Kamui Tips

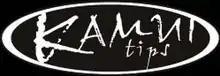
Logo of Kamui Tips.

Kamui Tips is a Japanese manufacturer of cue tips for billiards and pool. According to the company, the tips are produced by founder Masato Hiraoka in his workshop in Hiroshima. The company and its products are named after the mythological "Kamuy".